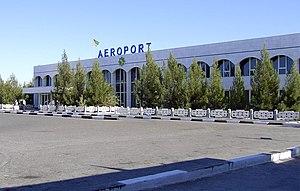
L'aéroport de Türkmenabat est un aéroport domestique dans Türkmenabat, au Turkménistan. Il est situé à environ 5 km à l'est du centre de la ville.
Türkmenabat est une ville du Turkménistan et la capitale administrative de la province de Lebap. Elle est située sur la rive gauche de l'Amou Daria, à 470 km au nord-est d'Achgabat, à la frontière de l'Ouzbékistan. Sa population était estimée à 240 900 habitants en 2007.